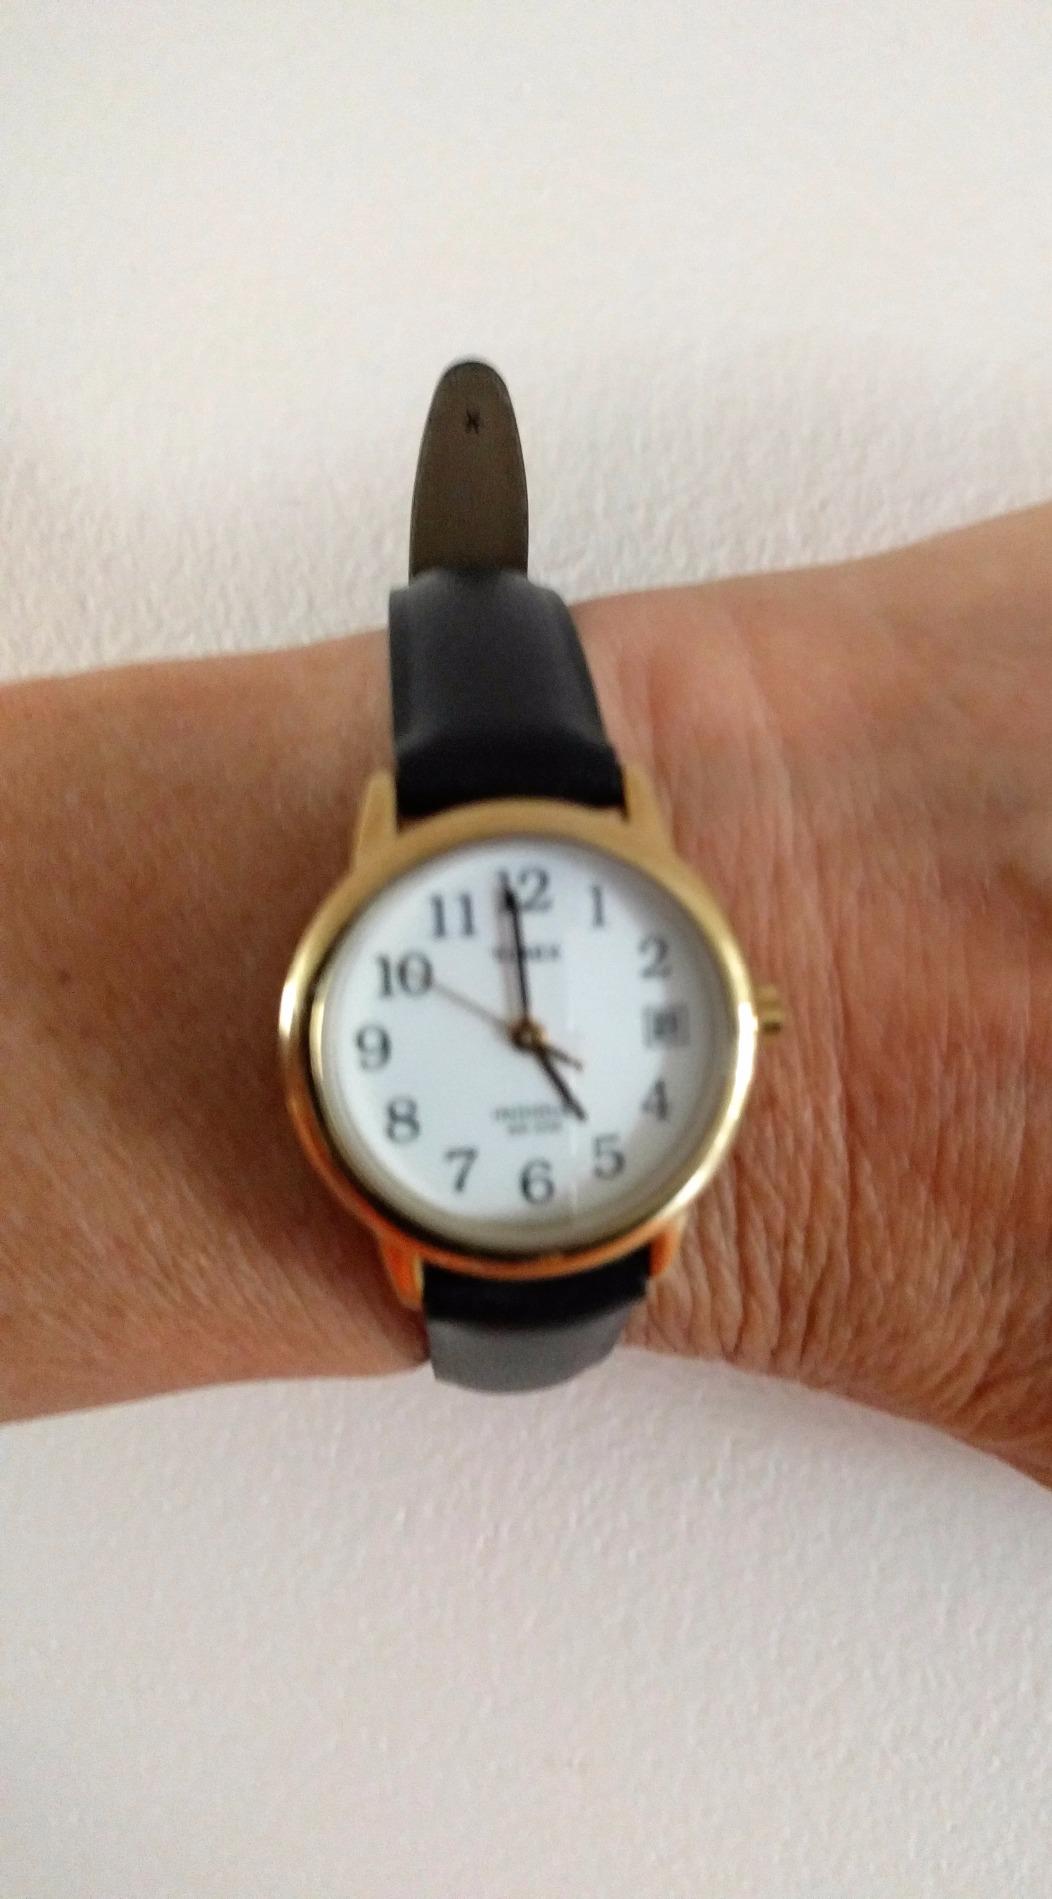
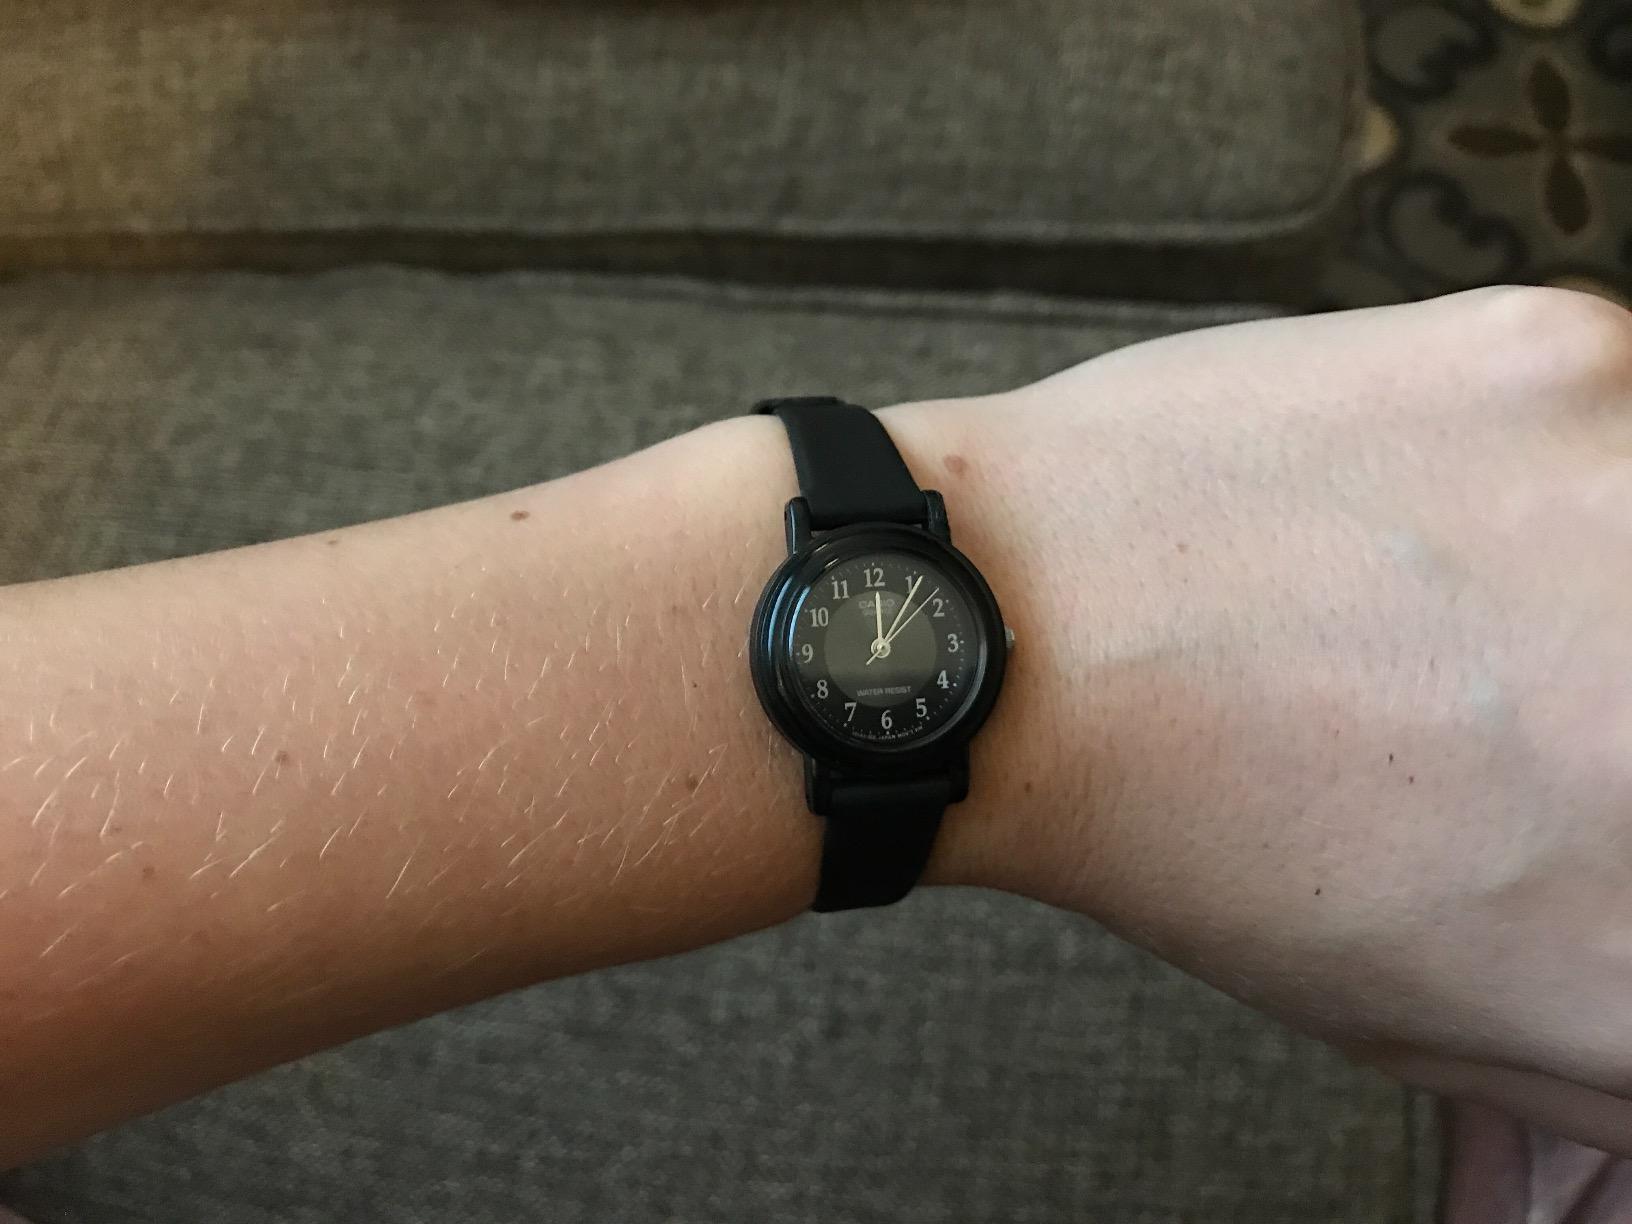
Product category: accessories_watch
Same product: no